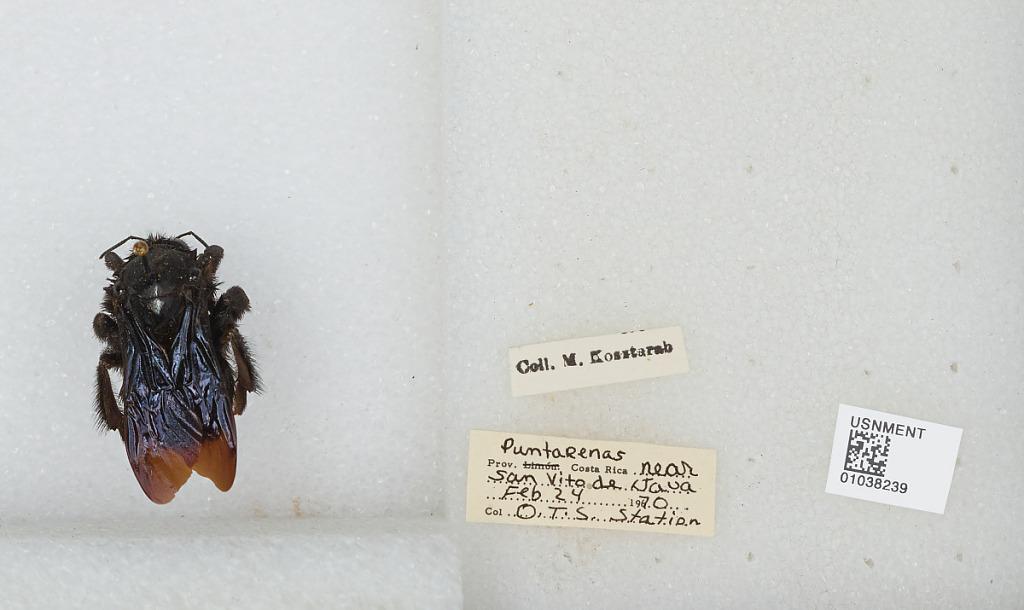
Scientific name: Bombus (Megabombus) pullatus Franklin
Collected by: M. Kosztarab
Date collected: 1970-2-24
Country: Costa Rica
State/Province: Puntarenas
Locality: near San Vito de Java